Shin Godzilla

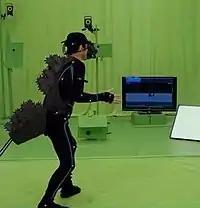
A blend of practical effects and computer-generated imagery was considered (the former tested) for Godzilla; however, Toho settled on a completely CGI monster. Mansai Nomura portrayed Godzilla via motion capture.

In December 2014, Toho announced plans for a new "Godzilla" film for a 2016 release, stating, "This is very good timing after the success of the American version this year: if not now, then when? The licensing contract we have with Legendary places no restrictions on us making domestic versions." The new film would have no ties to Legendary's MonsterVerse and would serve as a reboot to Toho's series. Minami Ichikawa would serve as the film's production manager and Taiji Ueda as the film's project leader. Ueda confirmed that the screenplay was in development and filming had been planned for a summer 2015 shoot. Toho would additionally put together a project team, known as "Godzilla Conference" or "Godzi-con", to formulate future projects.